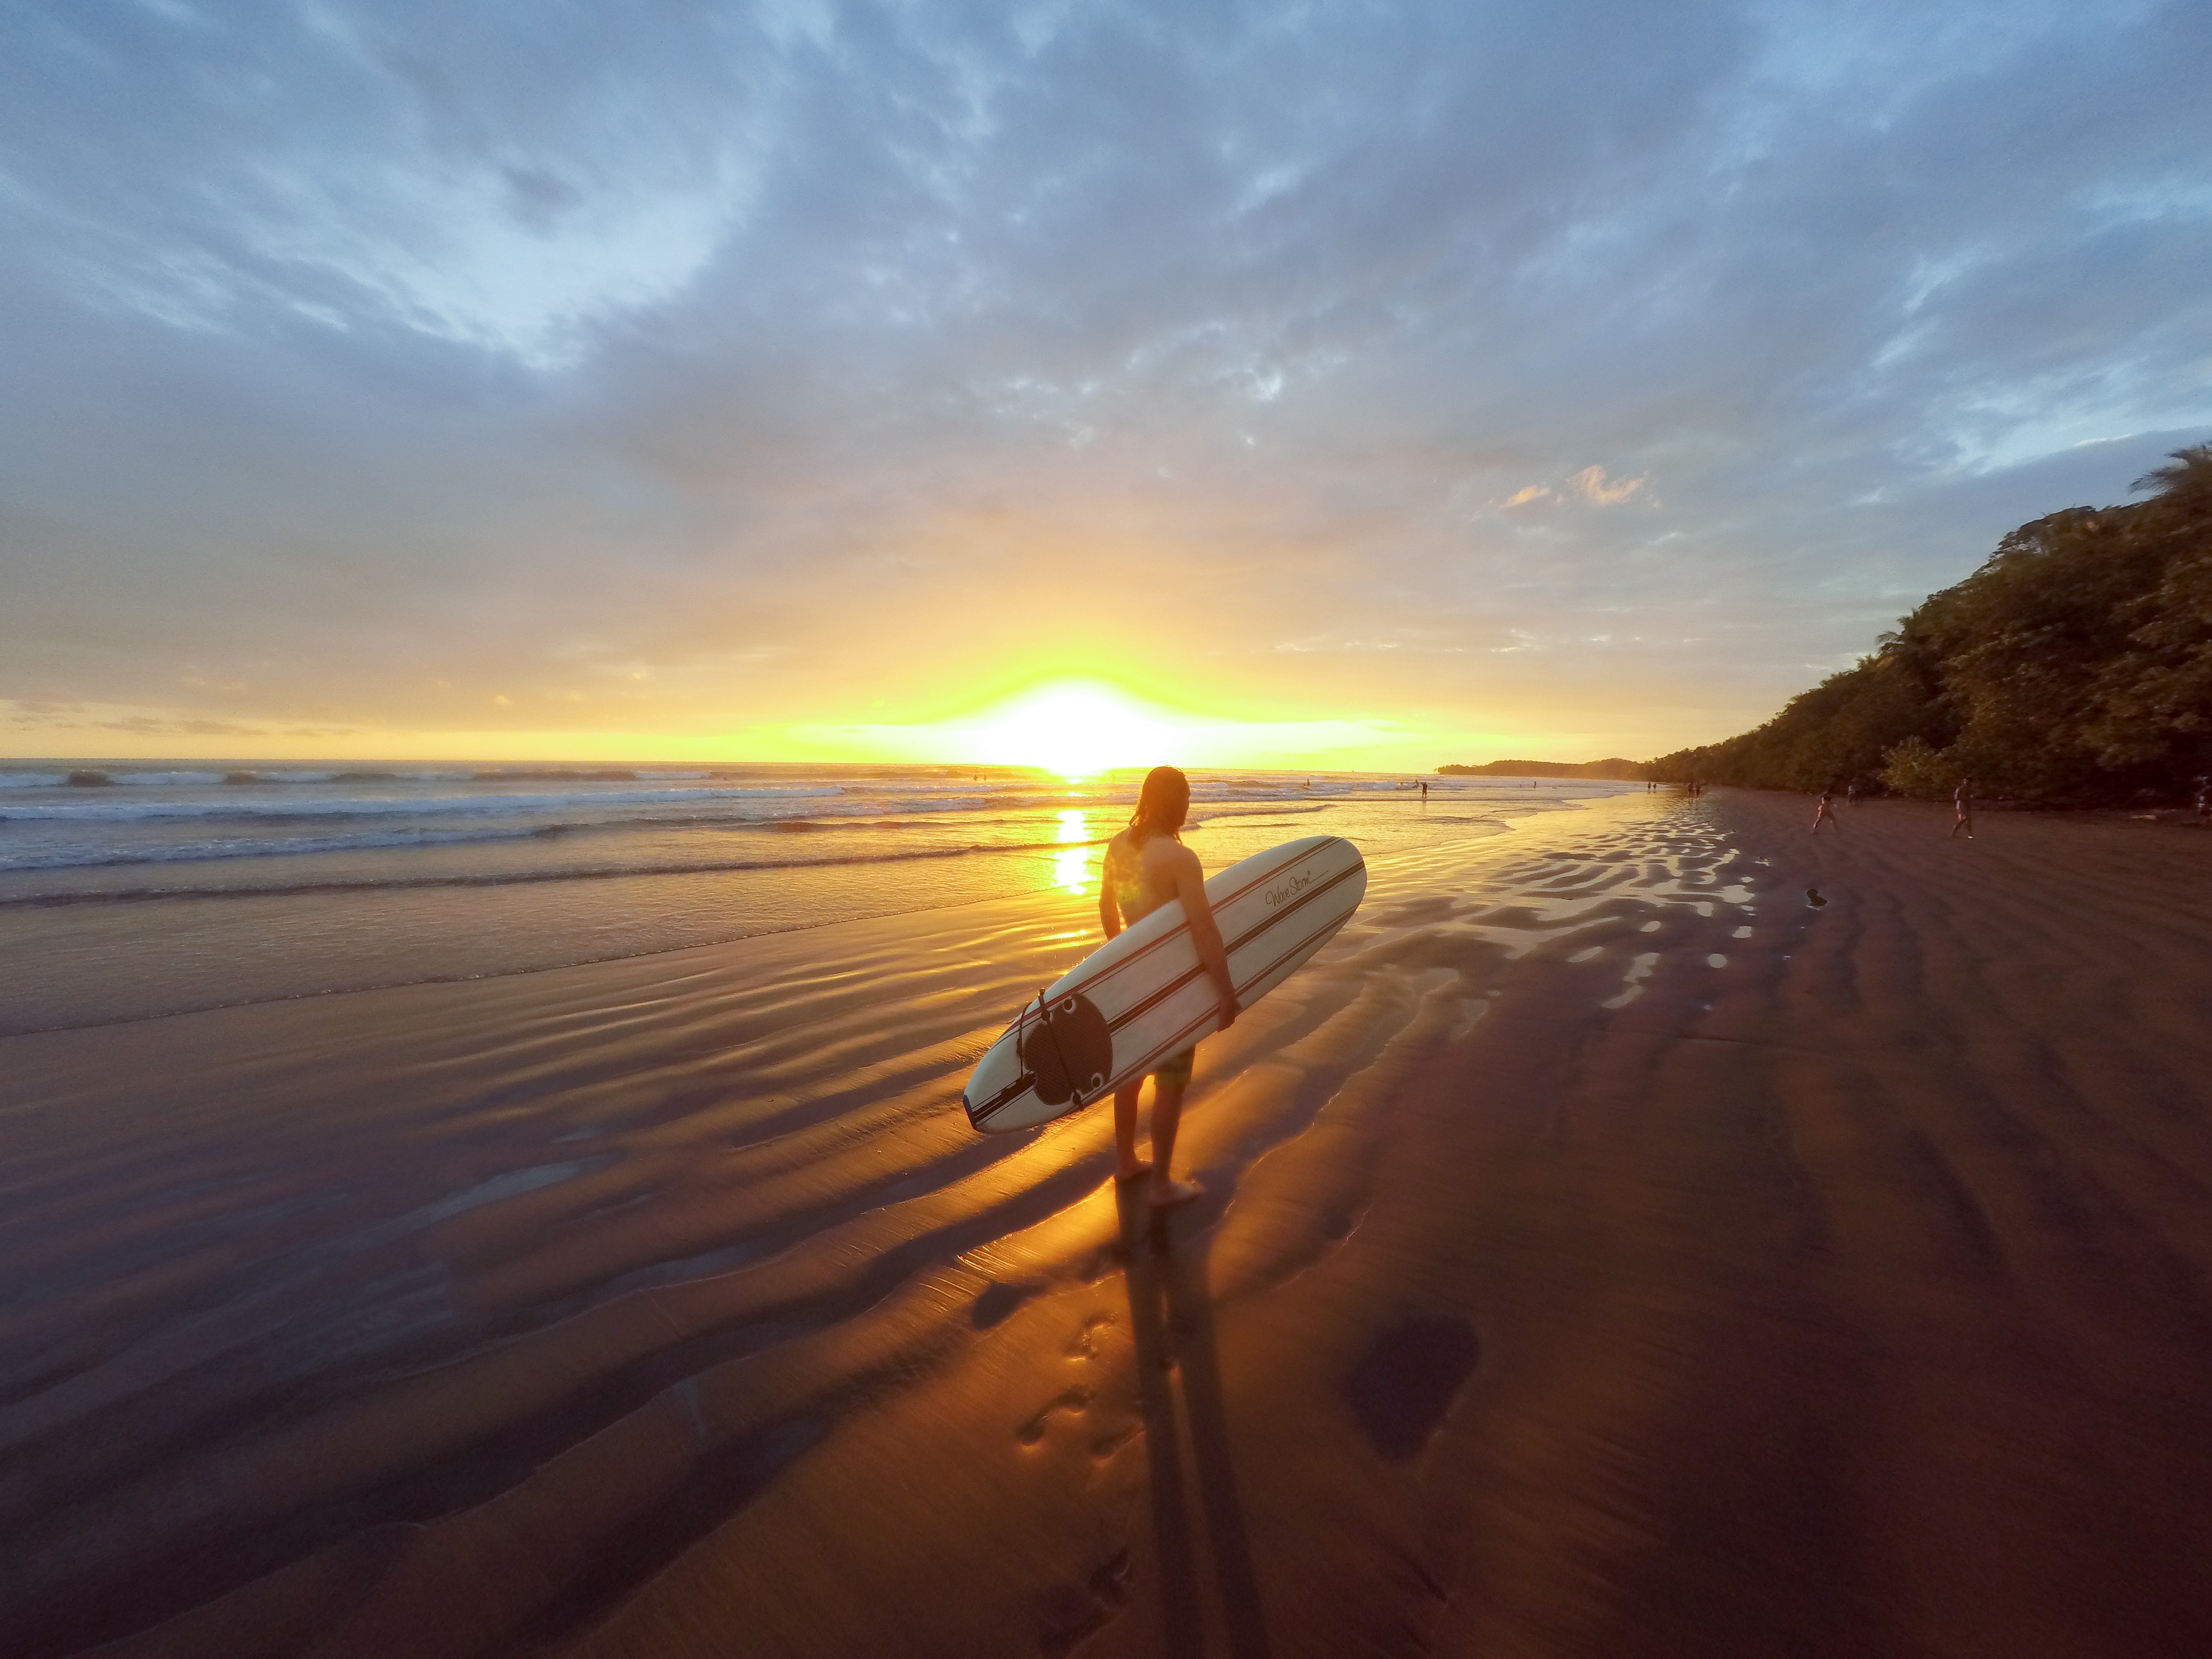
beach, sea, coast, sand, ocean, horizon, sunrise, sunset, sunlight, morning, shore, wave, dawn, dusk, evening, cape, wind wave